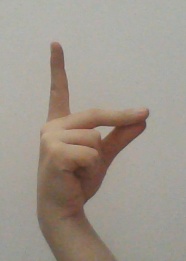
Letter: ta